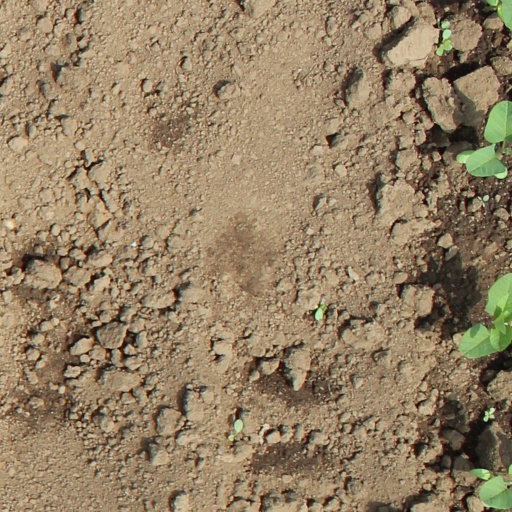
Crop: soybean